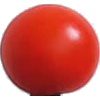
Label: Tomato Cherry Red 1